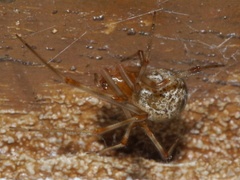
Species: Parasteatoda_tepidariorum